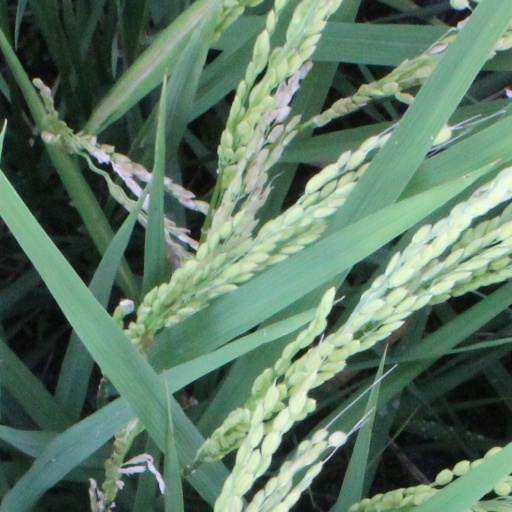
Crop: rice